Pleasant Peak

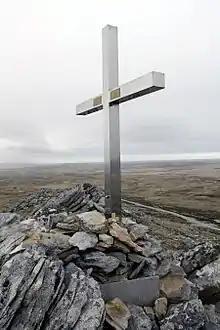
Cross at Pleasant Peak on East Falkland

The mountain was the site of the 1982 British Army Gazelle friendly fire incident when HMS "Cardiff" shot down a British Army Gazelle helicopter, killing its four occupants.